Keewaydin (camp)

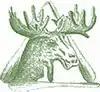
Keewaydin Logo

The Keewaydin Foundation is an organization that manages a number of summer canoe camps based in Ontario and Vermont, as well as an environmental educational center. In Algonquin, Keewaydin is the Northwest wind, considered to be the bearer of good fortune and fair weather.